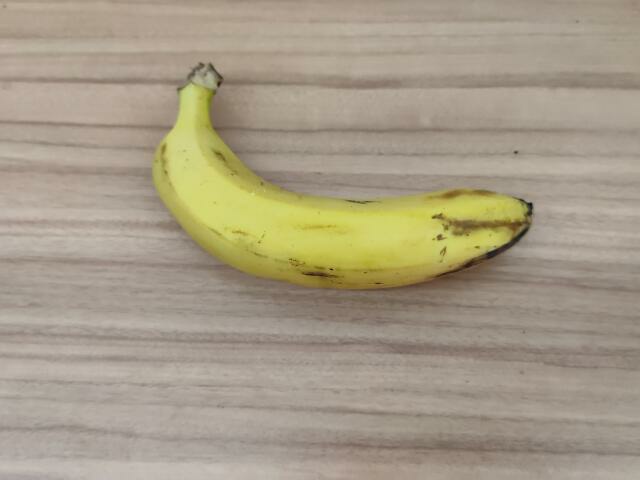
Label: Ripe_Banana